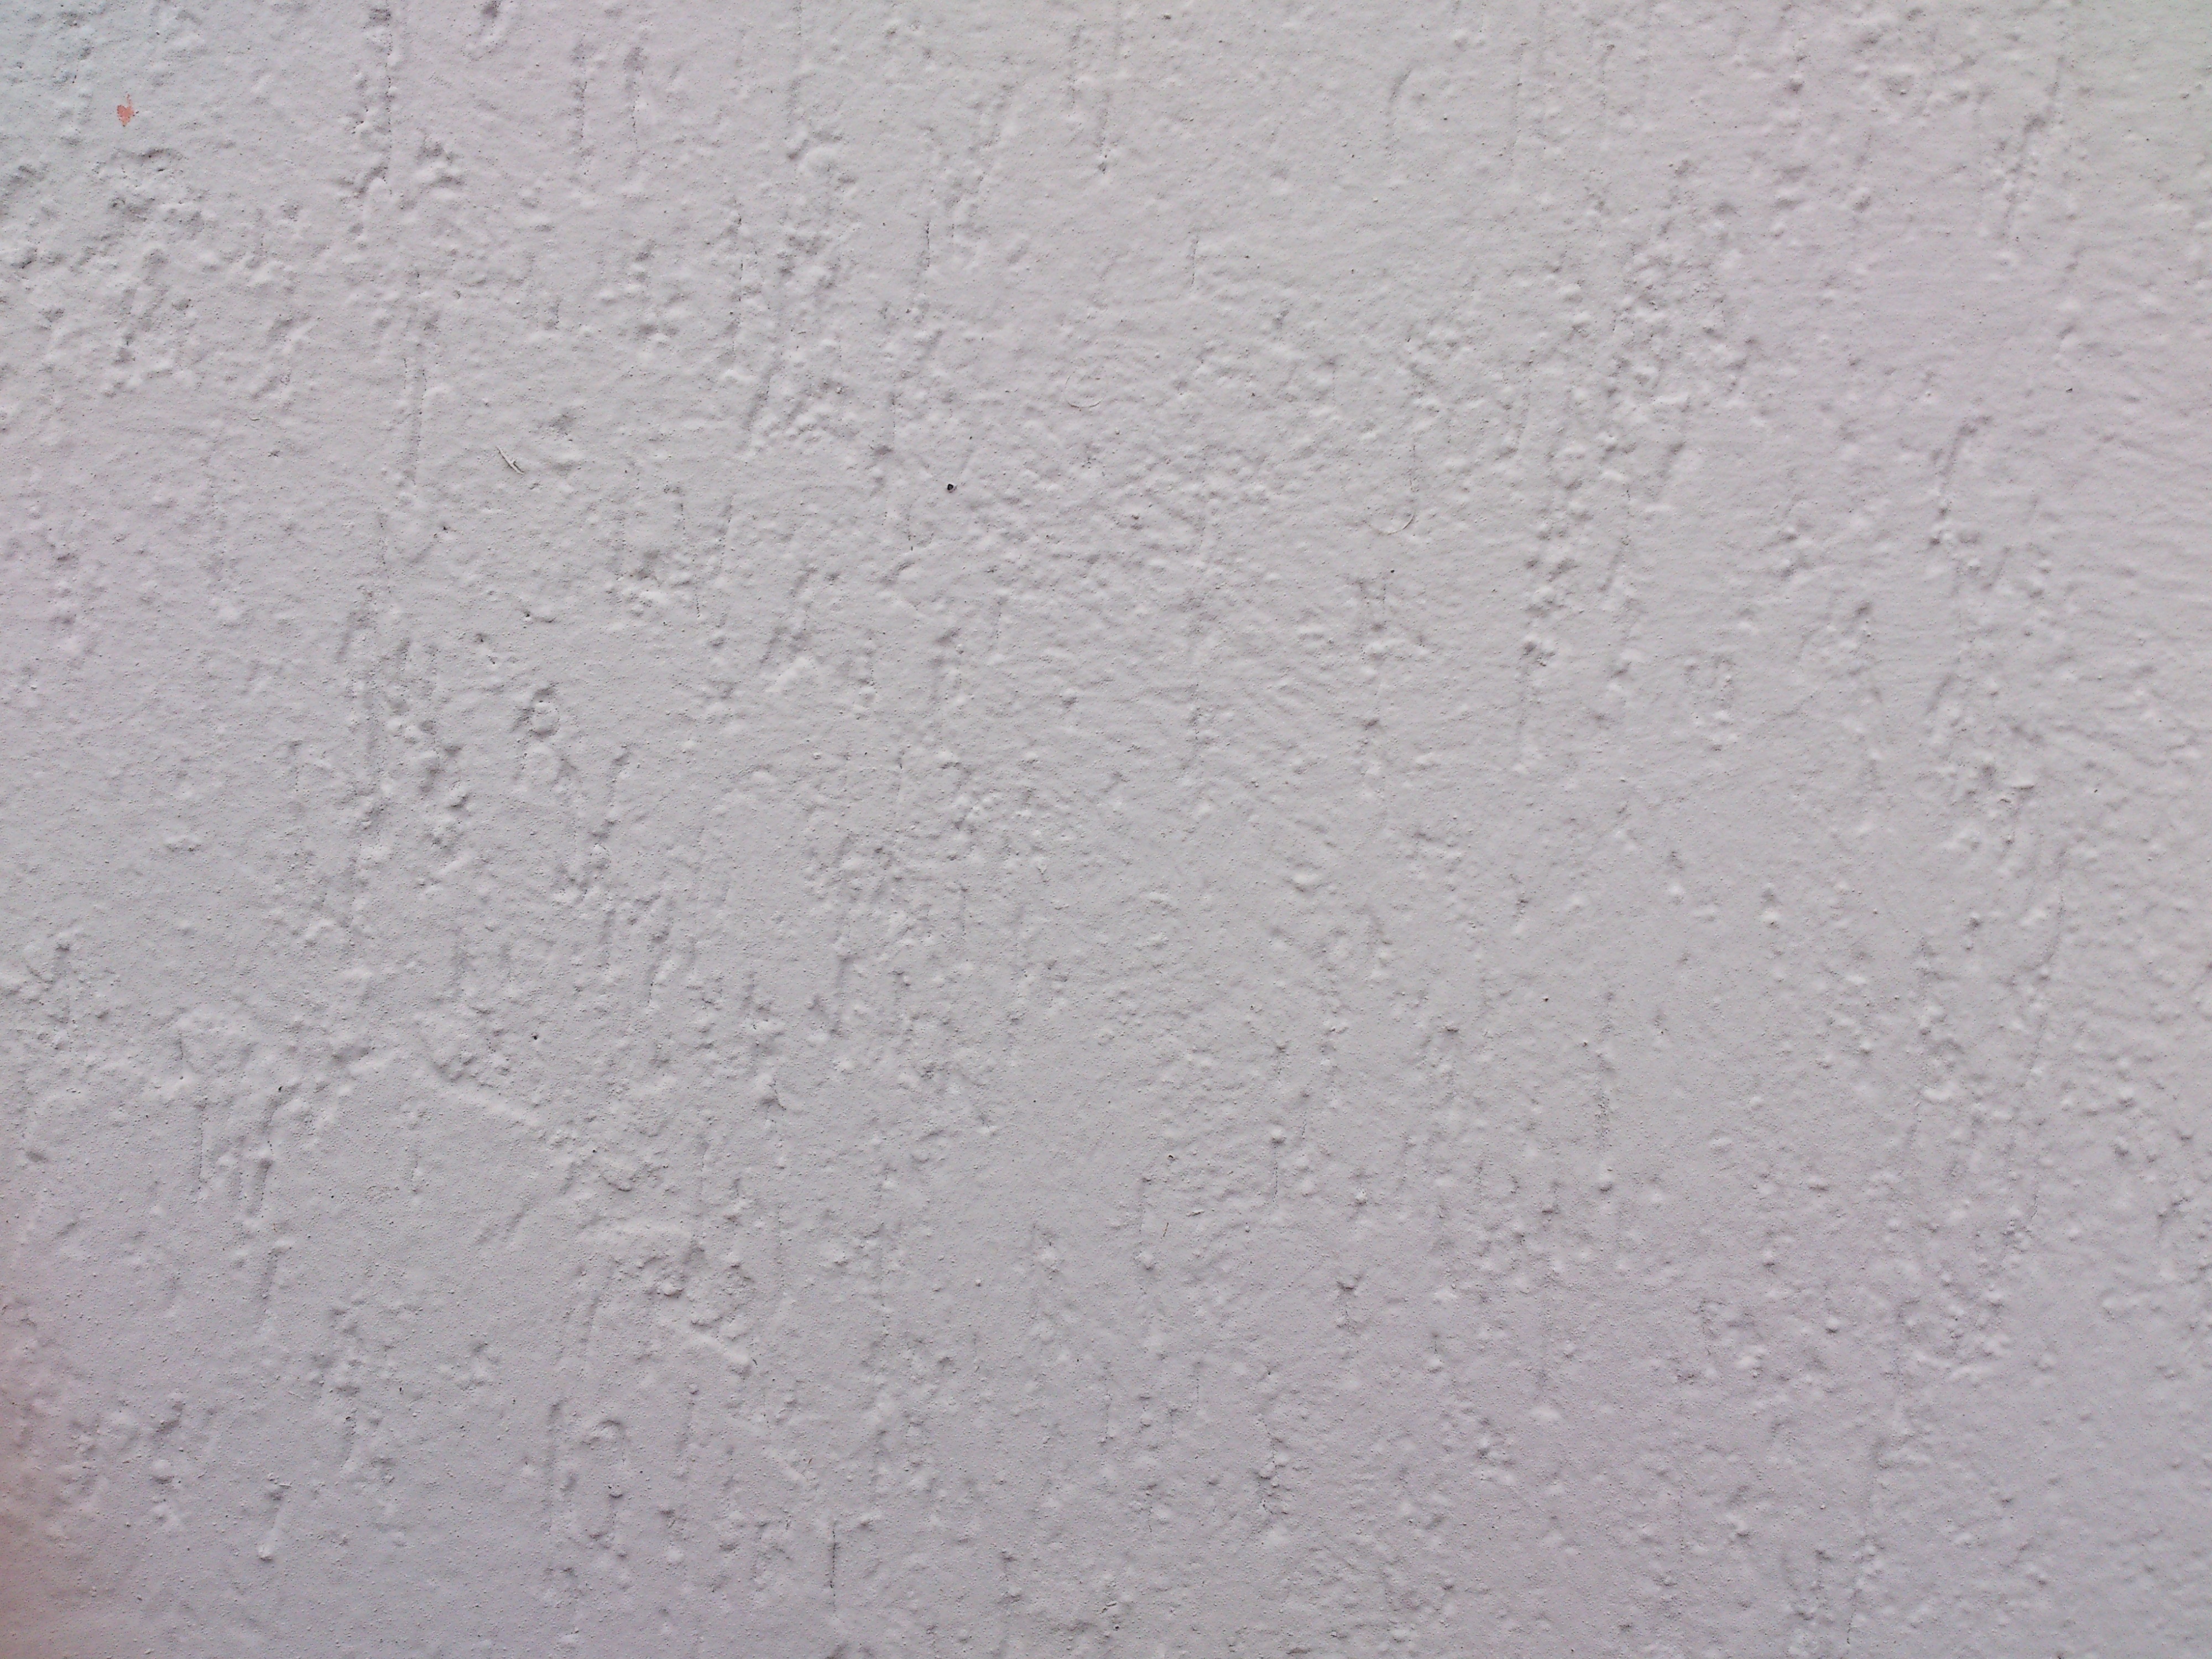
structure, floor, wall, asphalt, tile, material, concrete, surface, cement, plaster, flooring